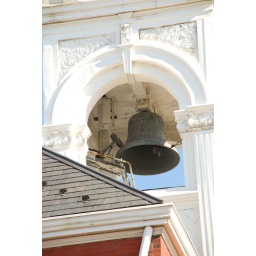
Bell and clapper in clock tower